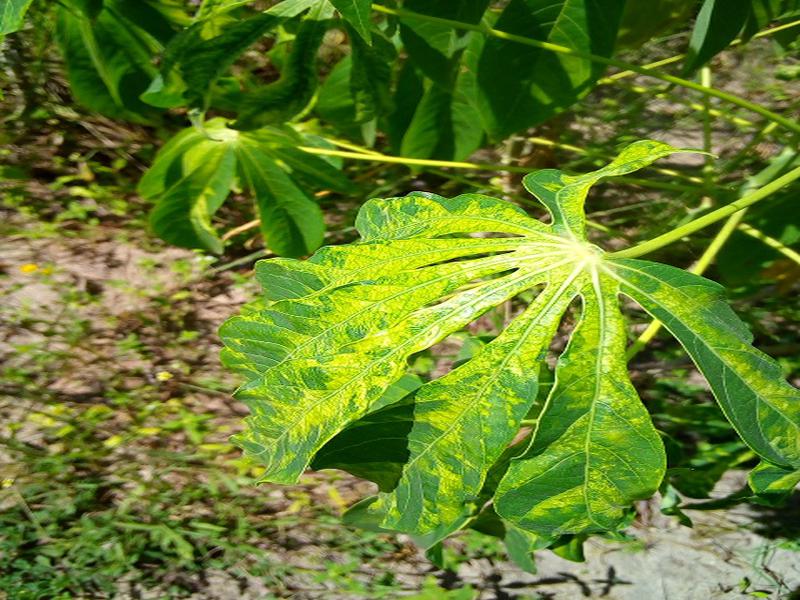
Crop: cassava
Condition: mosaic_disease